Cifax Rural Historic District

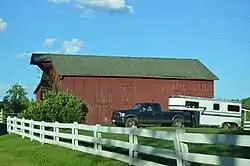
Barn at The Cedars, just east of the central intersection

Cifax Rural Historic District is a national historic district located near Cifax, Bedford County, Virginia. It encompasses 51 contributing buildings, 7 contributing sites, and 2 contributing structures. The district includes the